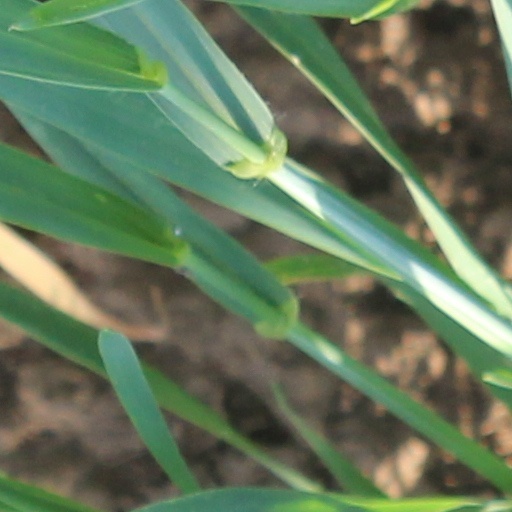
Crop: wheat